Saur Revolution

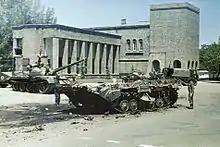
A BMP-1 infantry fighting vehicle, used by the PDPA, destroyed by the Presidential Guard

Preliminary steps for the coup came in April, when a tank commander under Daoud warned of intelligence suggesting an attack on Kabul in the near future, specifically 27 April. On the commander's recommendation, tanks (mostly Soviet-made T-55 and T-62 tanks) were positioned around the Arg, the presidential palace. On the 27th, the tanks turned their guns on the palace. The tank commander who made the request had, in secret, defected to the PDPA's Khalq faction beforehand.